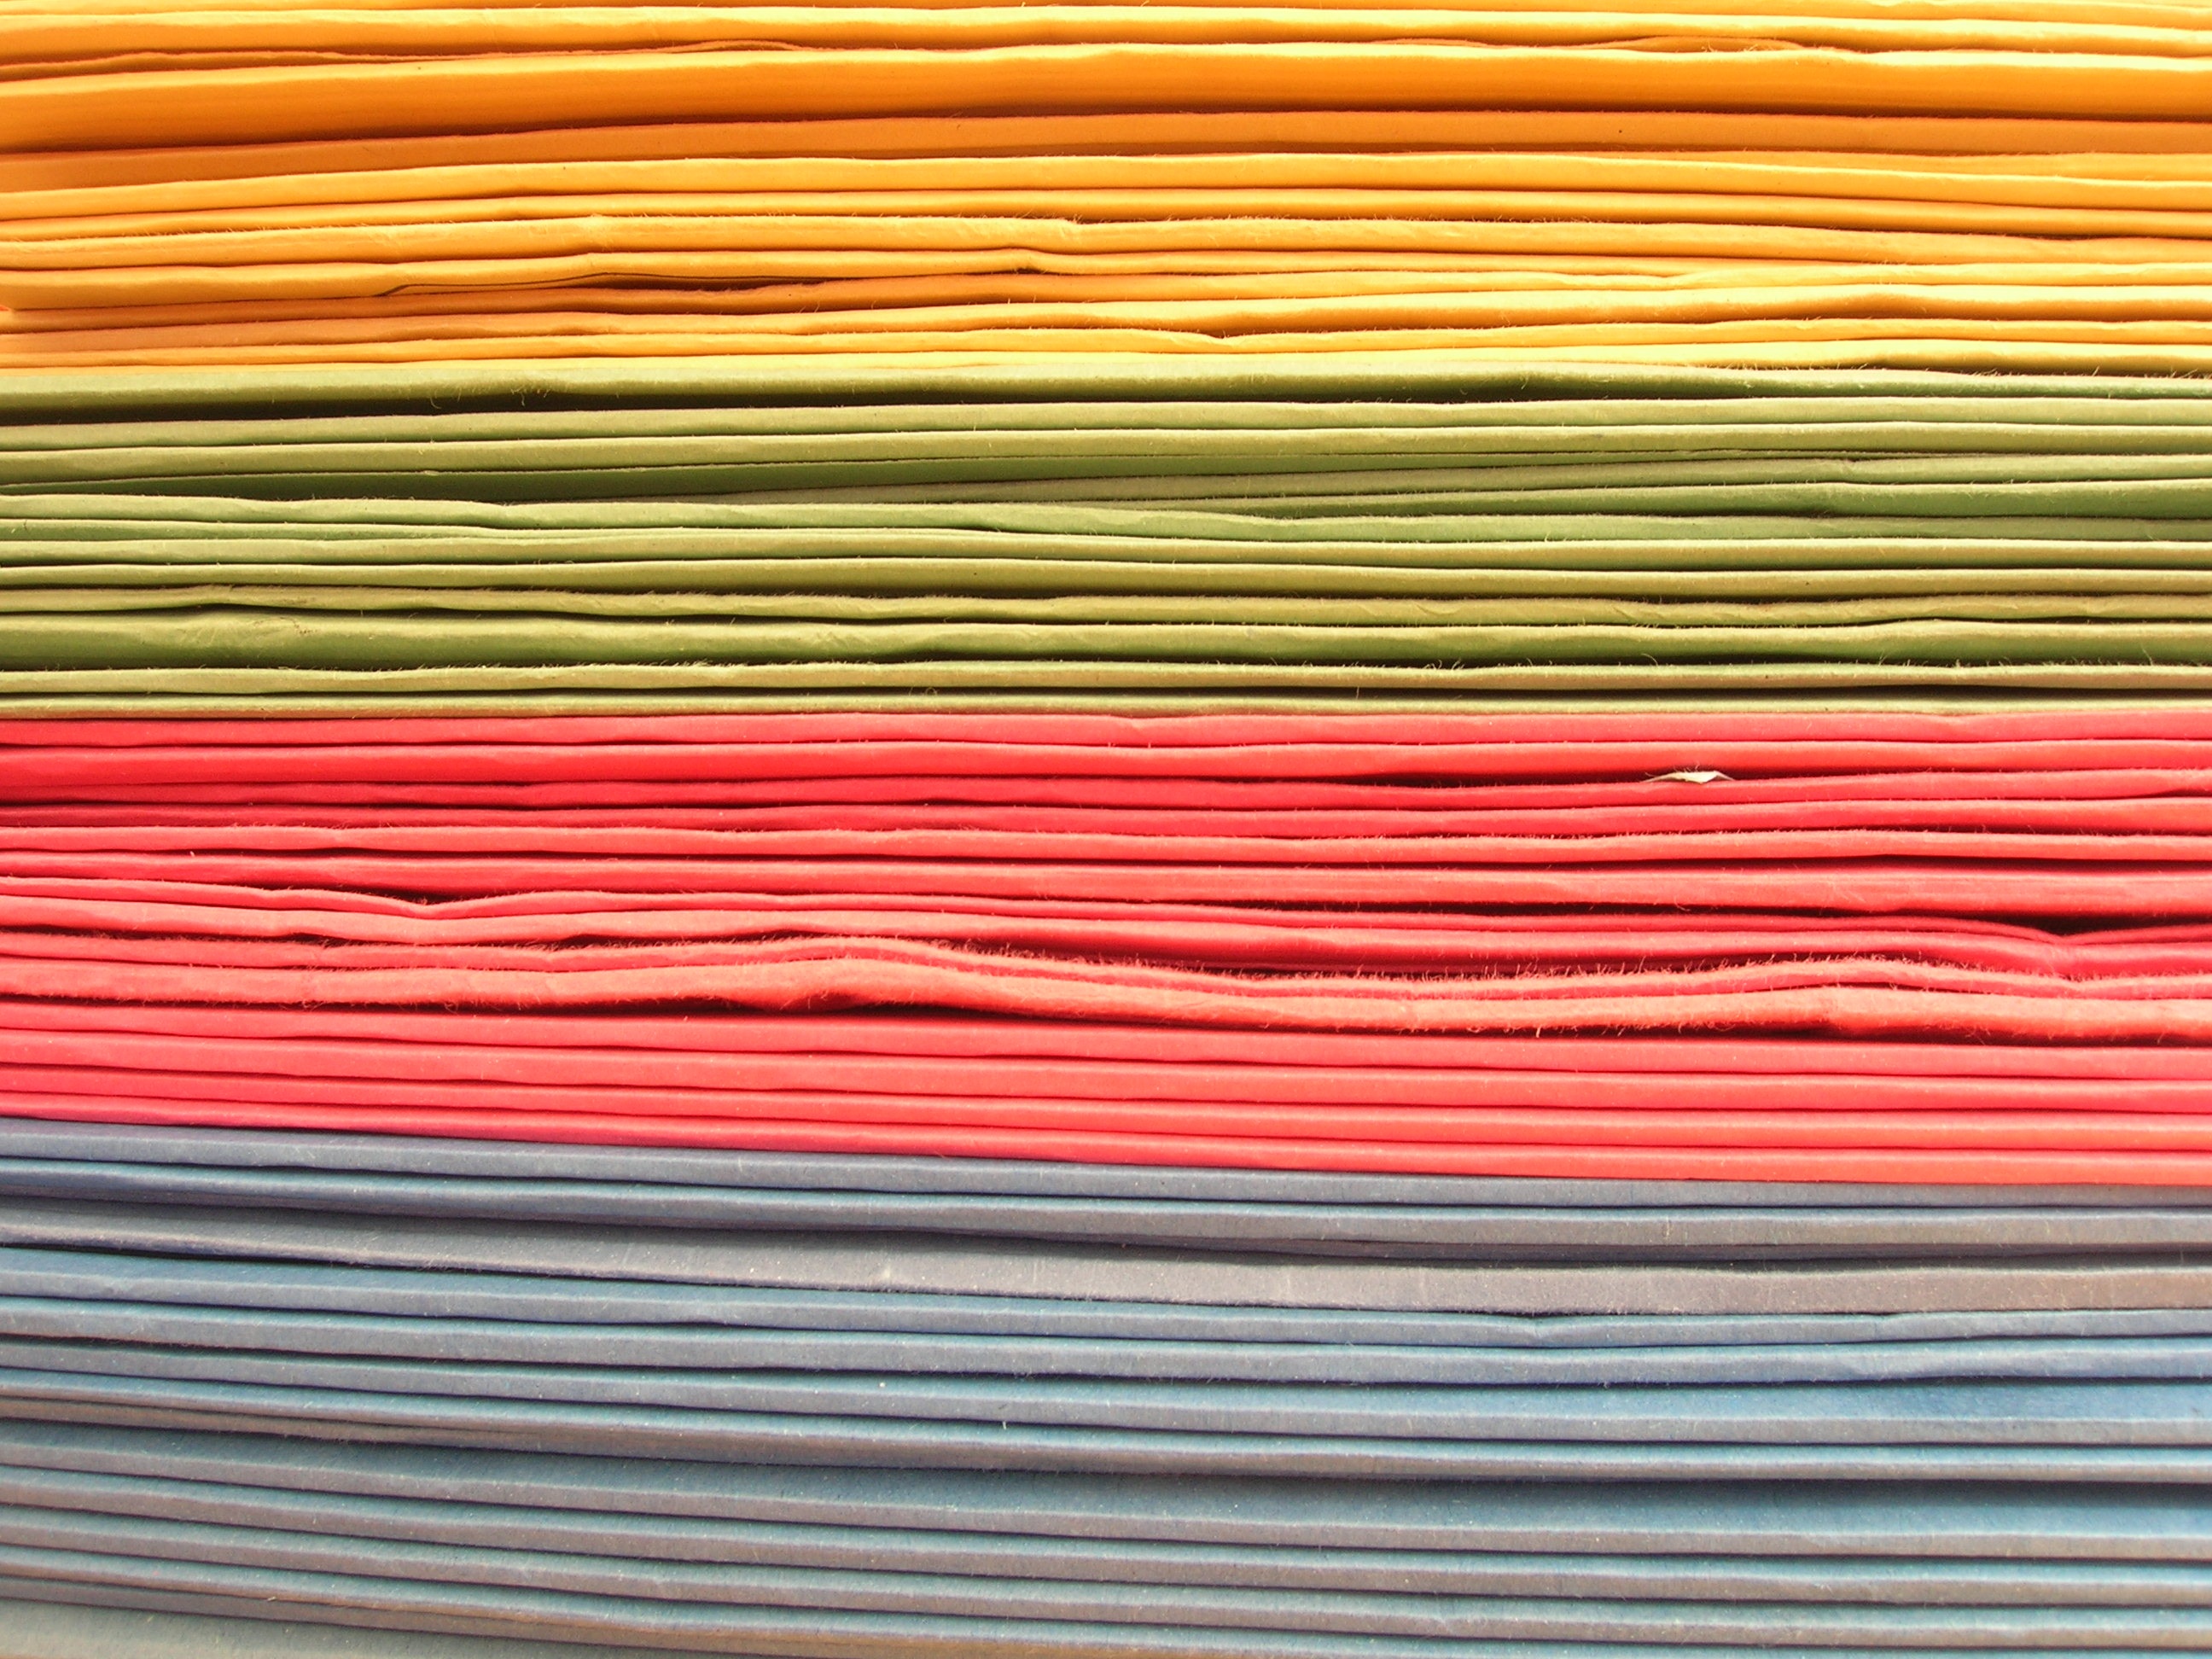
wood, pattern, line, green, red, color, blue, colorful, yellow, material, interior design, textile, background, window covering